Studeno

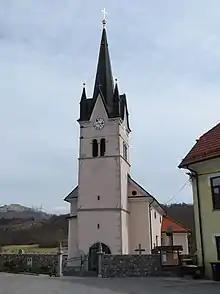
Saint James' Church

The parish church in Studeno is dedicated to Saint James and belongs to the Roman Catholic Diocese of Koper.